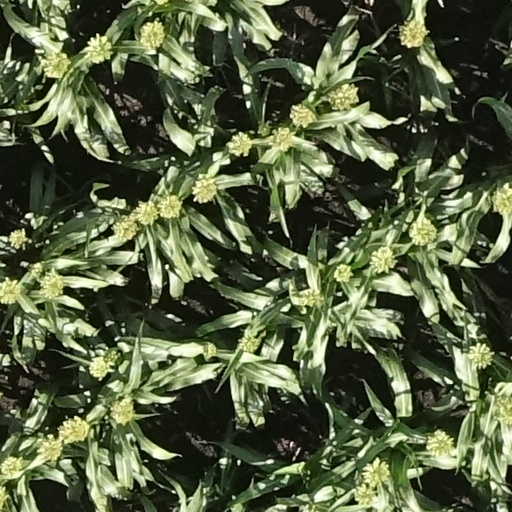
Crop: sorghum